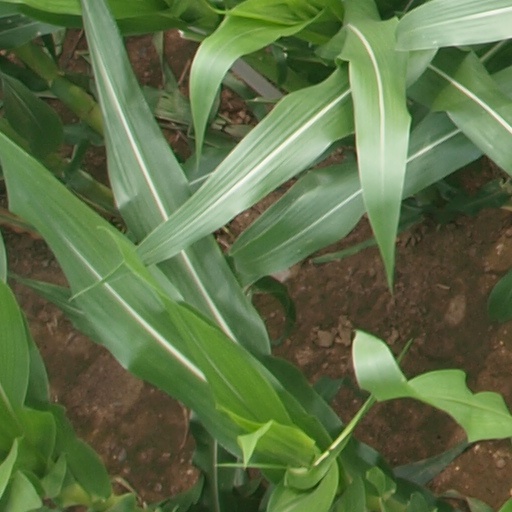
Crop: maize; corn